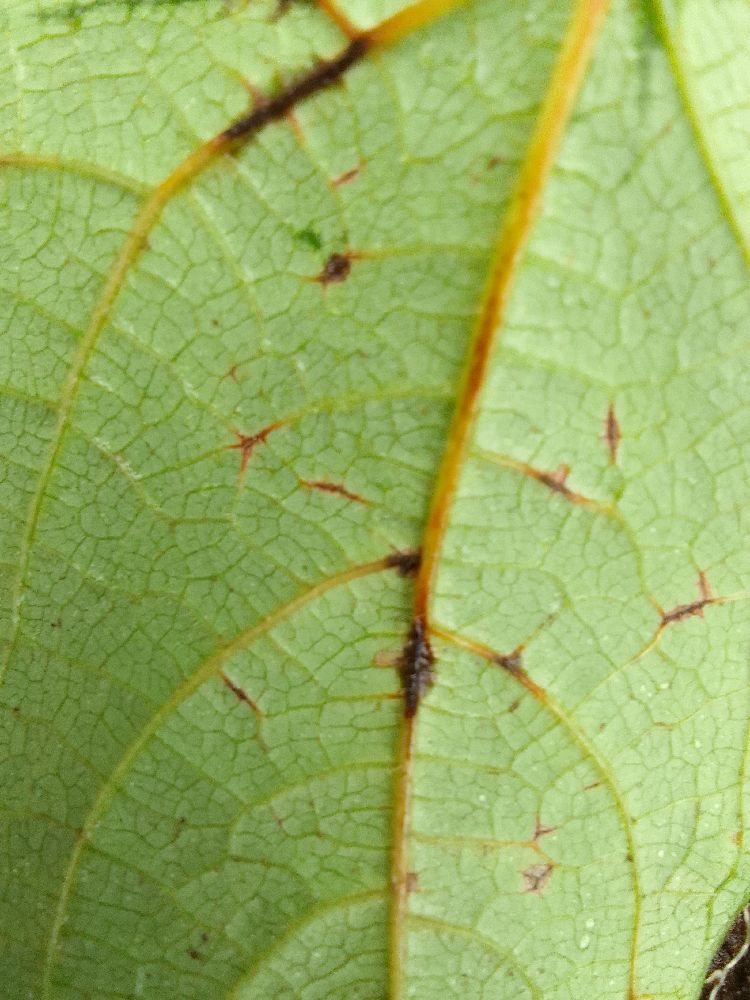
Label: anthracnose